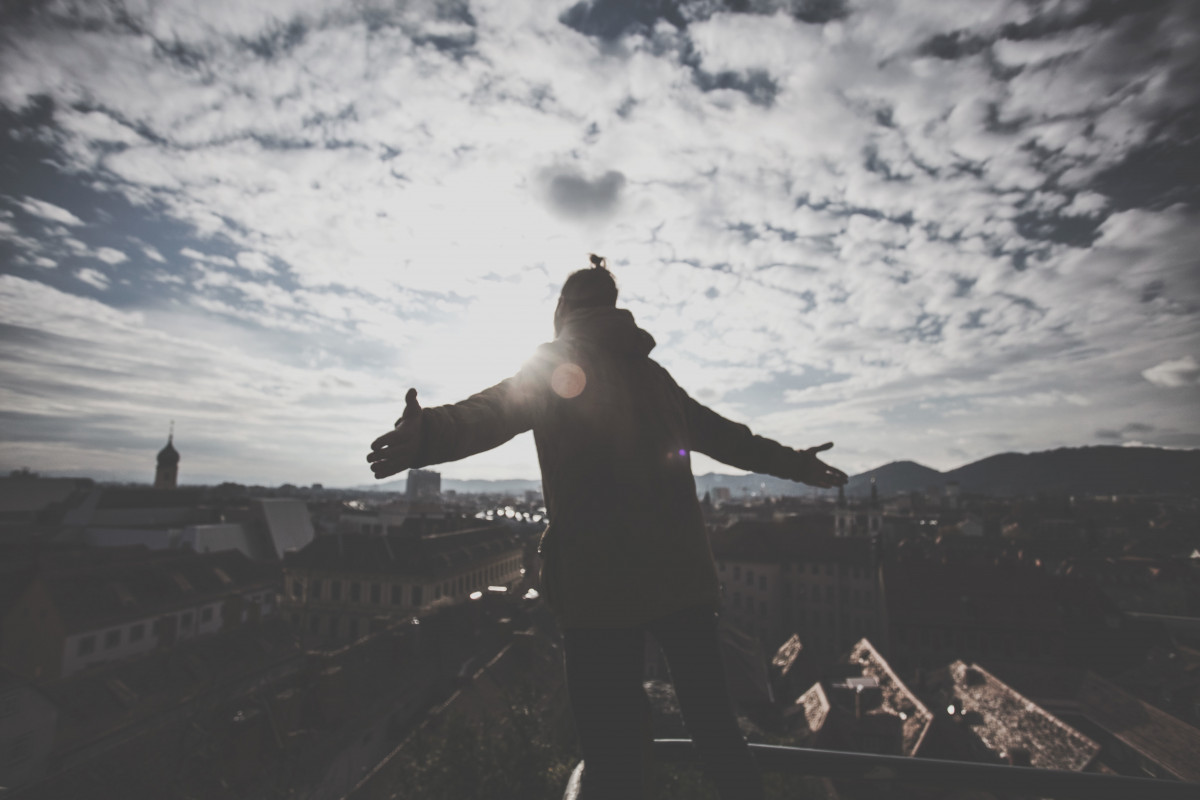
Tags: cloud, sky, sunlight, darkness, photograph